Troy Batchelor

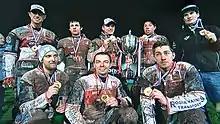
Batchelor (front right) celebrating the league win with Swindon in 2012

He won the Elite League Riders' Championship, held at King's Lynn Stadium on 25 September 2014.